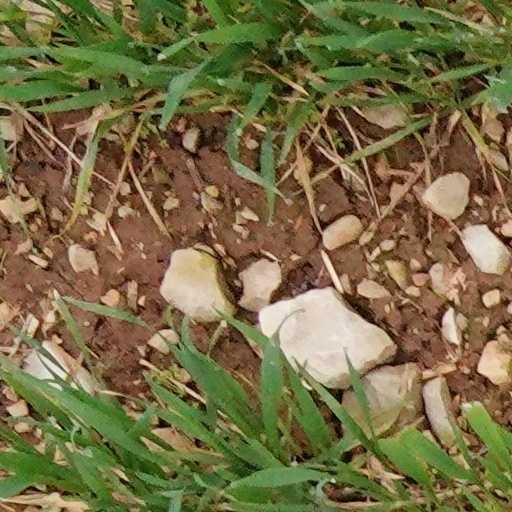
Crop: wheat